Statue of Friedrich Wilhelm von Steuben

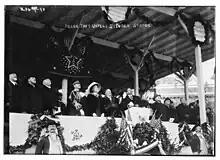
Helen Taft Manning, joins her father President William Howard Taft in the unveiling of the statue

The day the Steuben statue was unveiled and dedicated on December 7, 1910, it was rainy in Washington, D.C., but that did not hamper spirits. One-thousand members of the Northeastern Singers Association (NSA) sang before the ceremony began, which was attended by approximately 10,000 guests of honor and onlookers. The invocation was given by Reverend Charles F. Steck followed by a brief commentary from Secretary of War Jacob M. Dickinson, who served as master of ceremonies. The opening address was given by Representative Richard Bartholdt, who noted the European influences that led Steuben to join the American cause and his actions during the Revolutionary War.